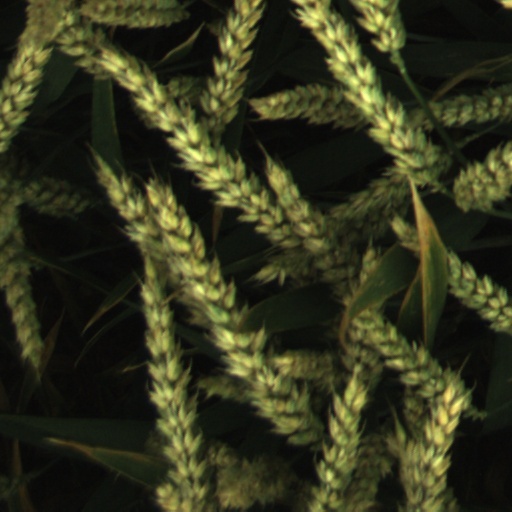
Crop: wheat